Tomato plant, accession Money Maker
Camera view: tilt-top (135 deg); turntable rotation: 150 degrees
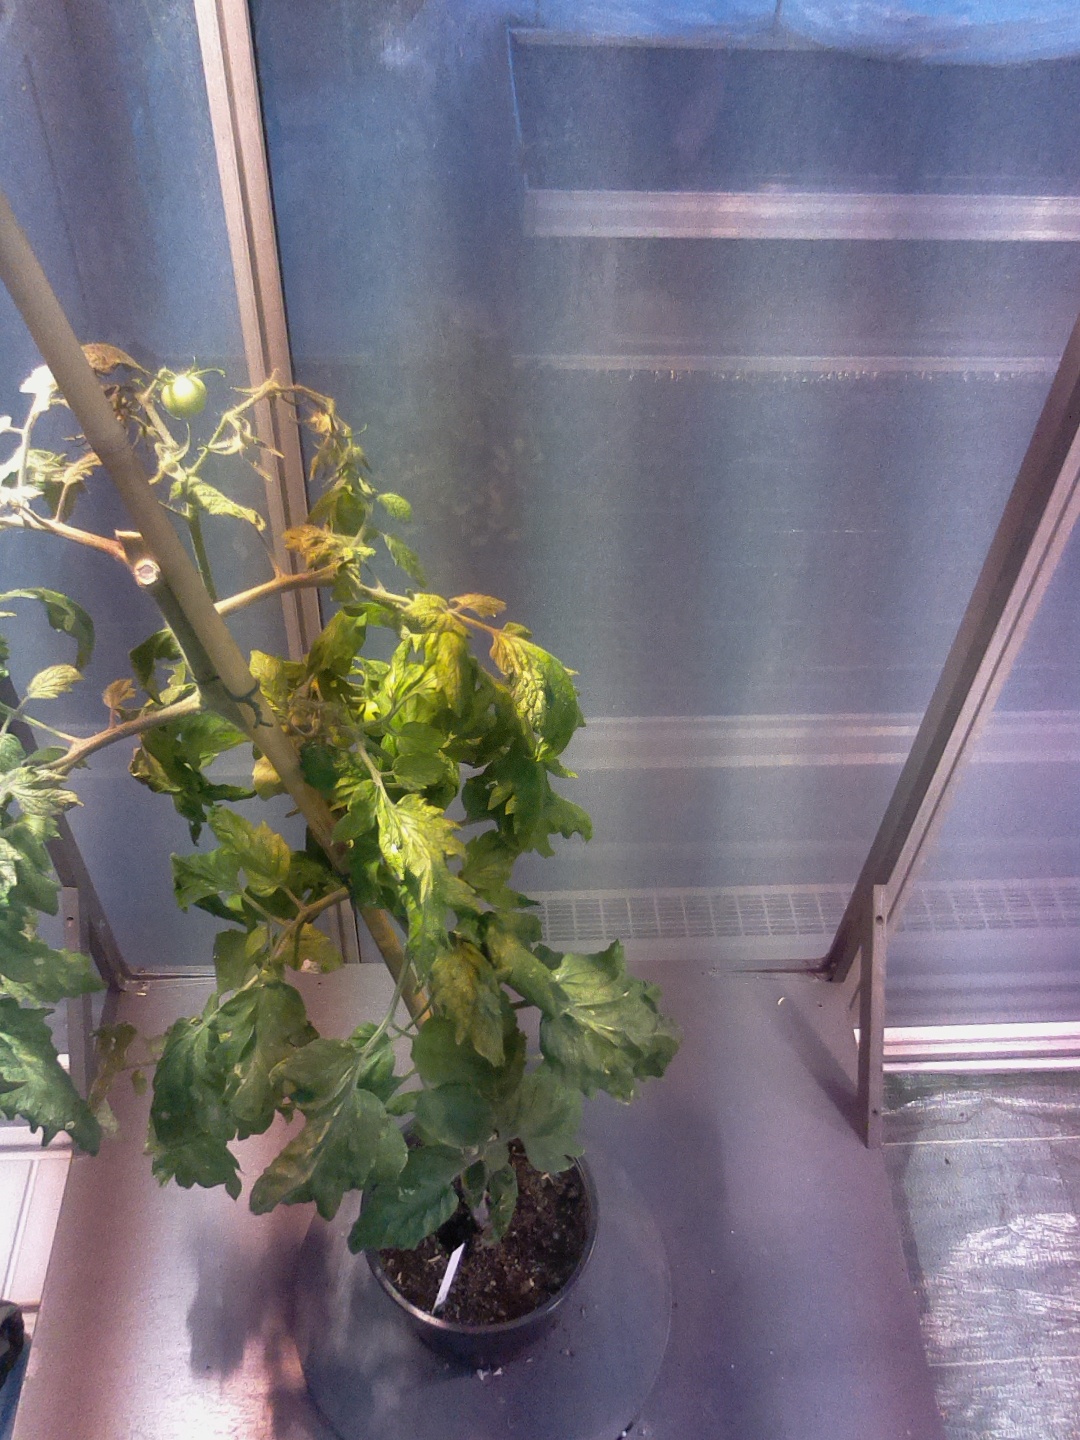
BBCH growth stage 71: 10%-20% of final fruit size